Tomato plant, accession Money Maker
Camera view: vertical (180 deg); turntable rotation: 150 degrees
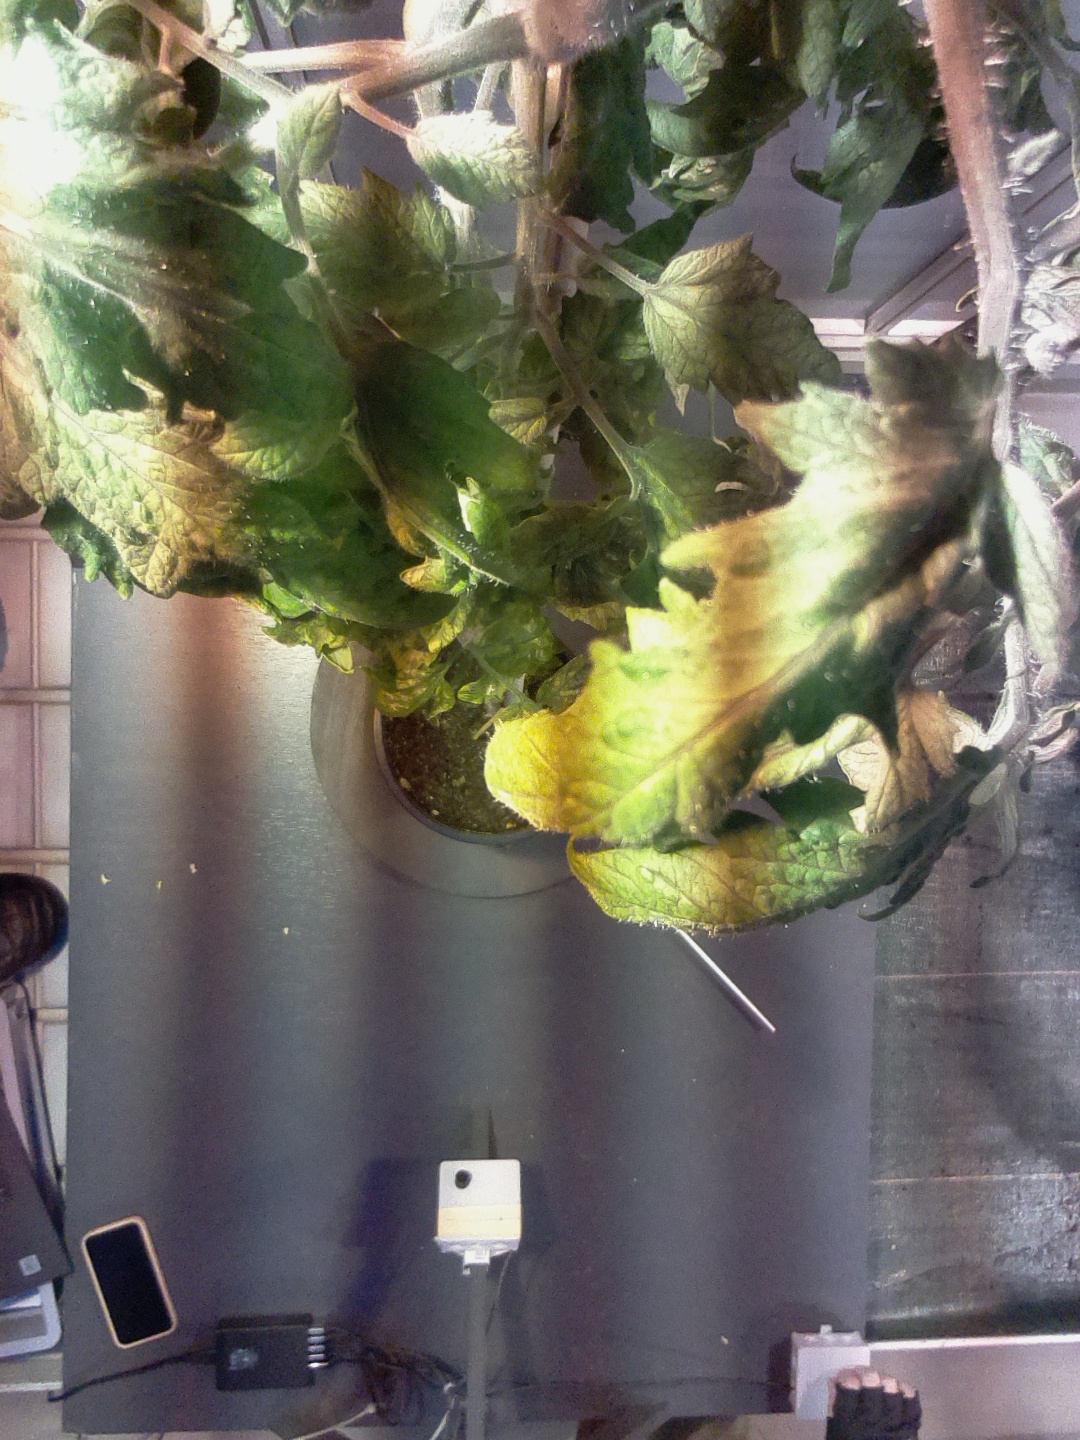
BBCH growth stage 78: 80% -90% of final fruit size